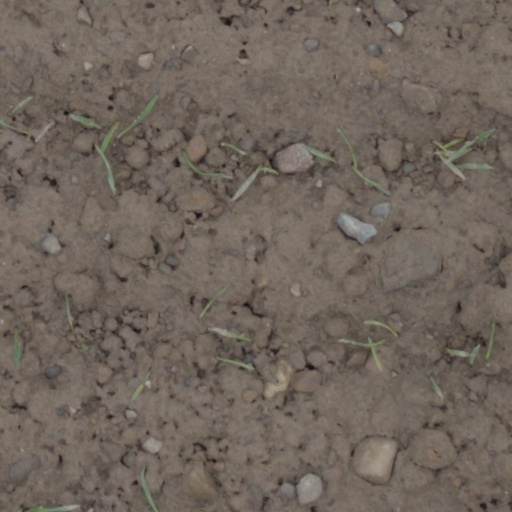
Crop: wheat